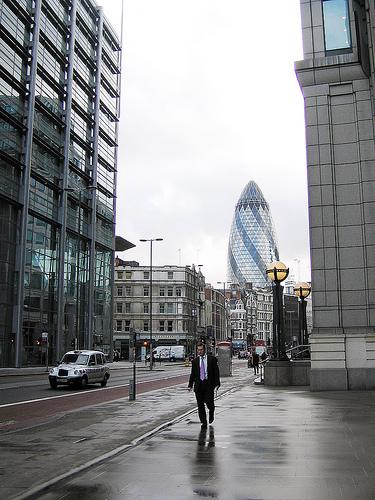
Weather: rain or strom